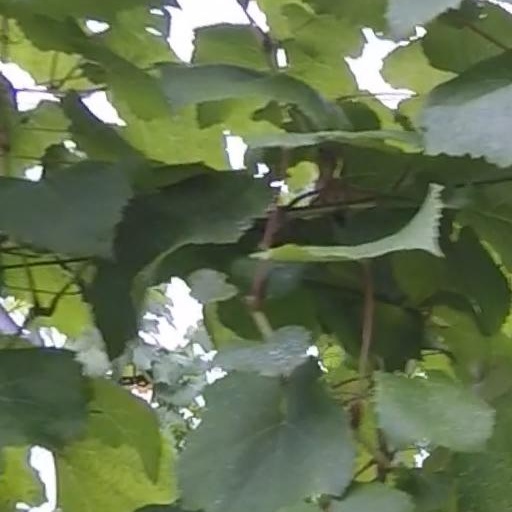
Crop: grape